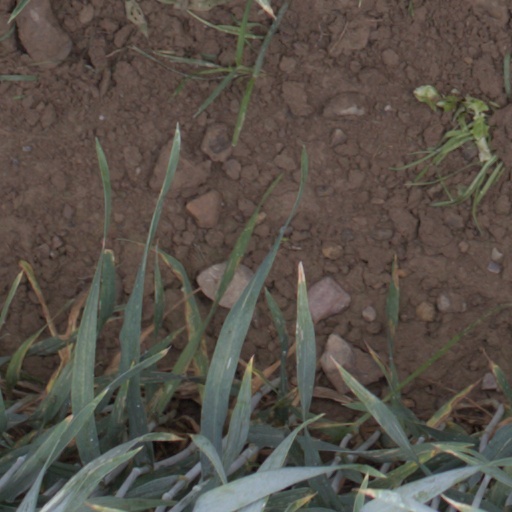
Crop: wheat